In Search of the Castaways (film)

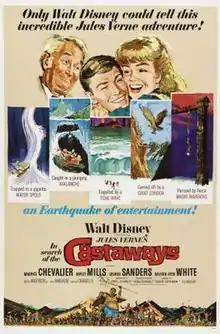
Theatrical release poster

In Search of the Castaways (also known as The Castaways) is a 1962 American adventure film starring Maurice Chevalier and Hayley Mills in a tale about a worldwide search for a shipwrecked sea captain. The film was produced by Walt Disney Productions and directed by Robert Stevenson from a screenplay by Lowell S. Hawley, based upon Jules Verne's 1868 adventure novel "Captain Grant's Children".